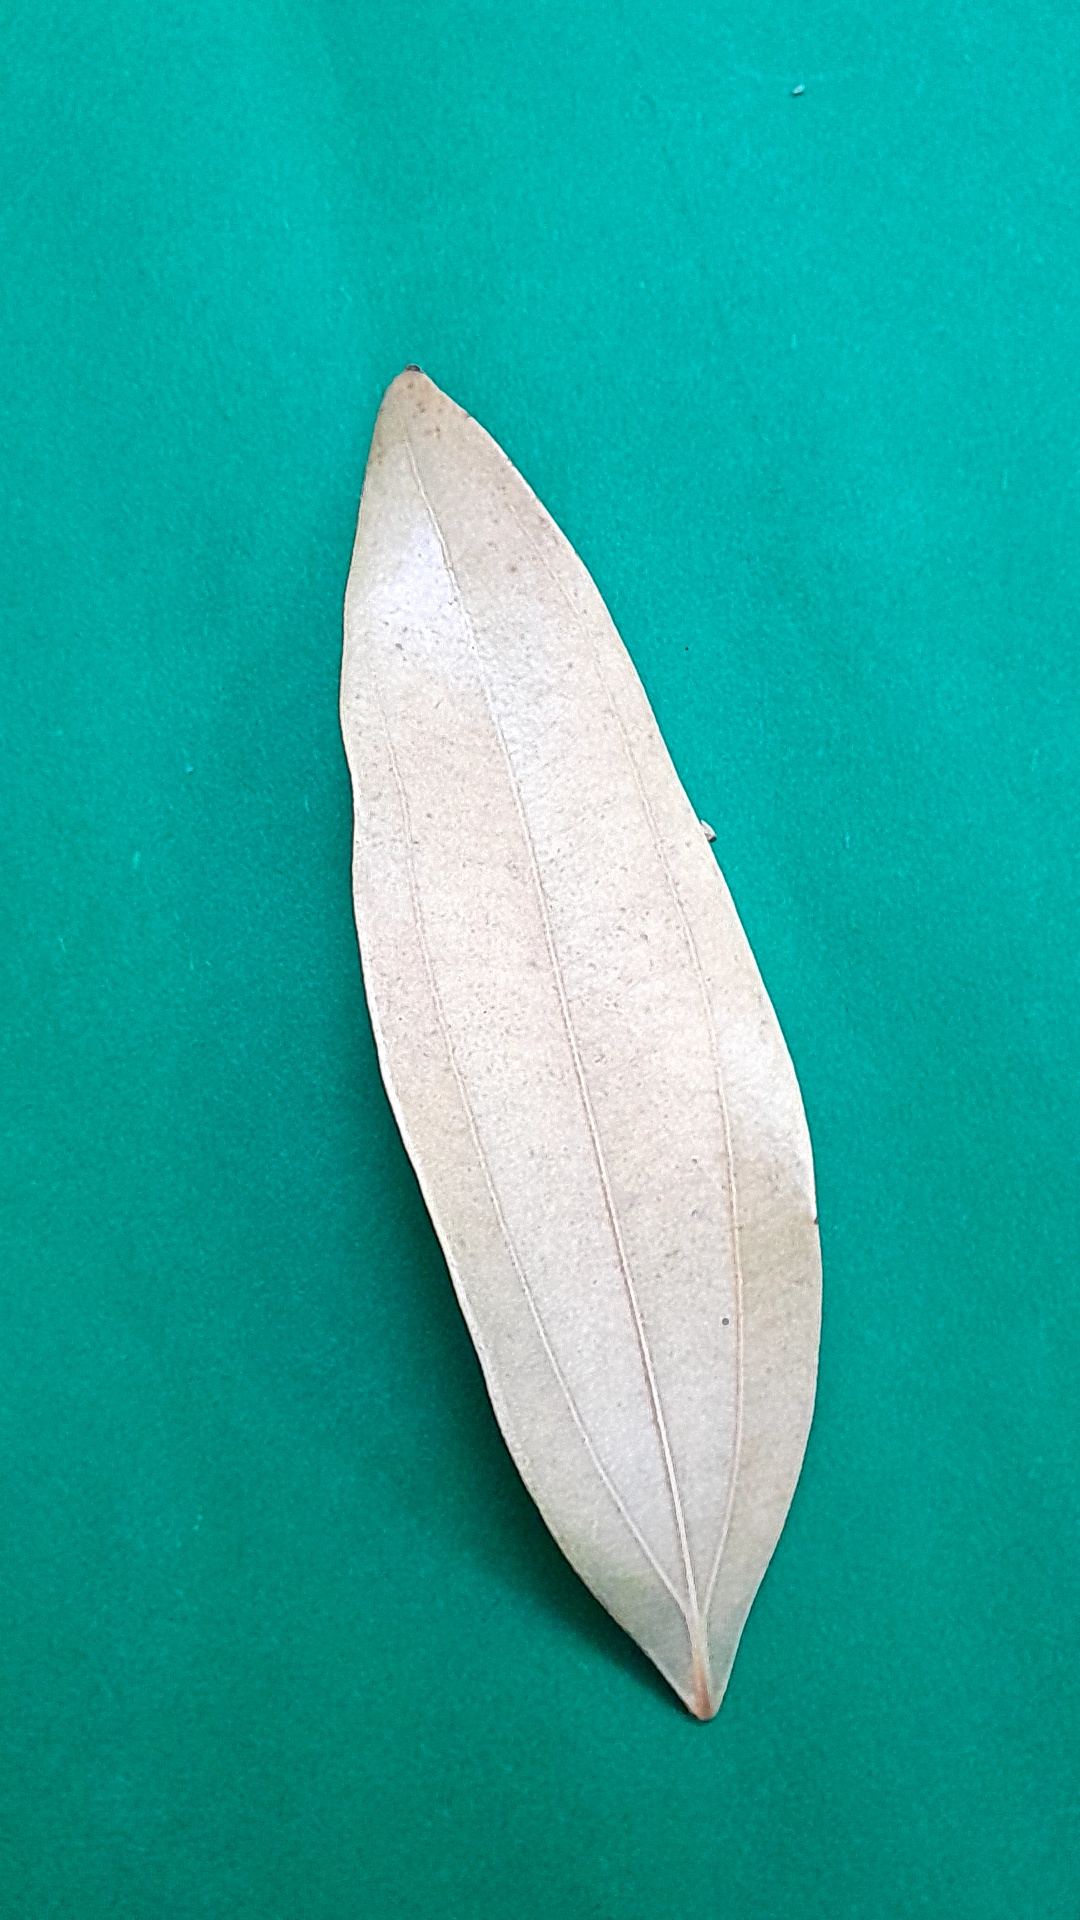
Label: Dry Leaf